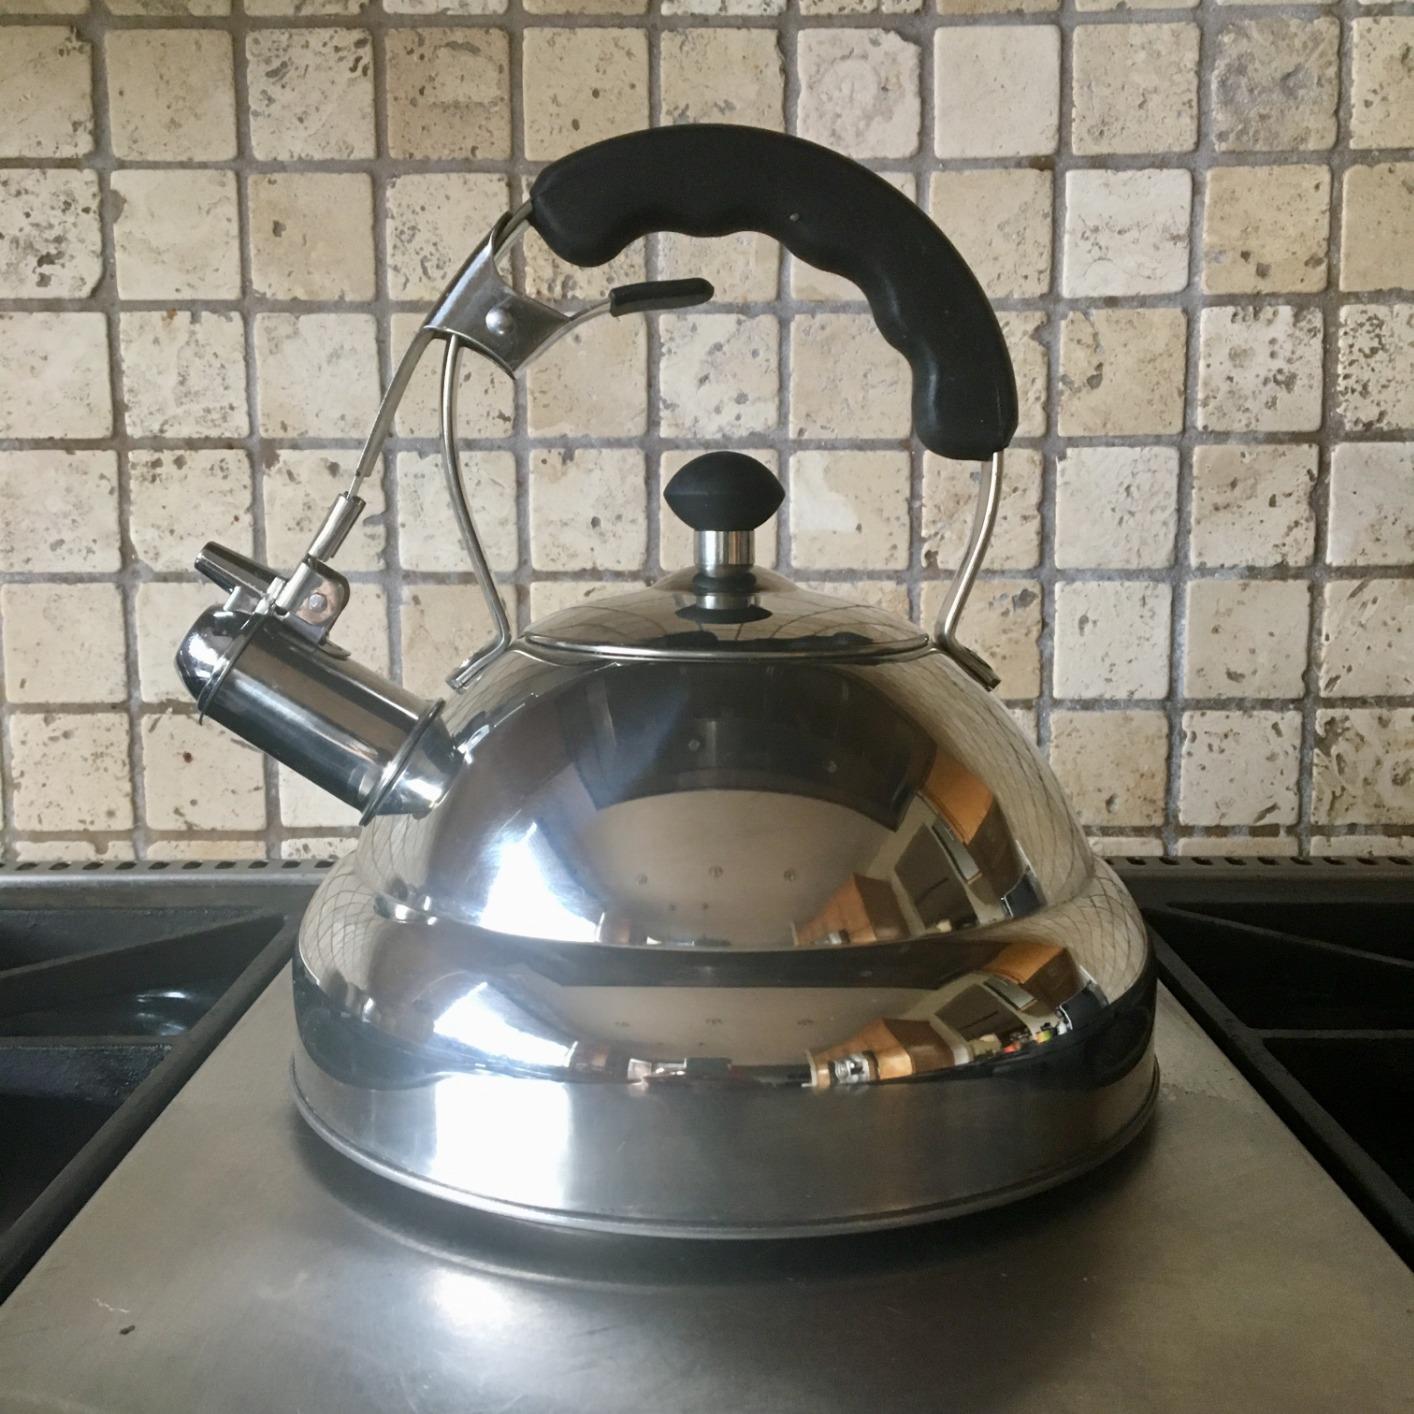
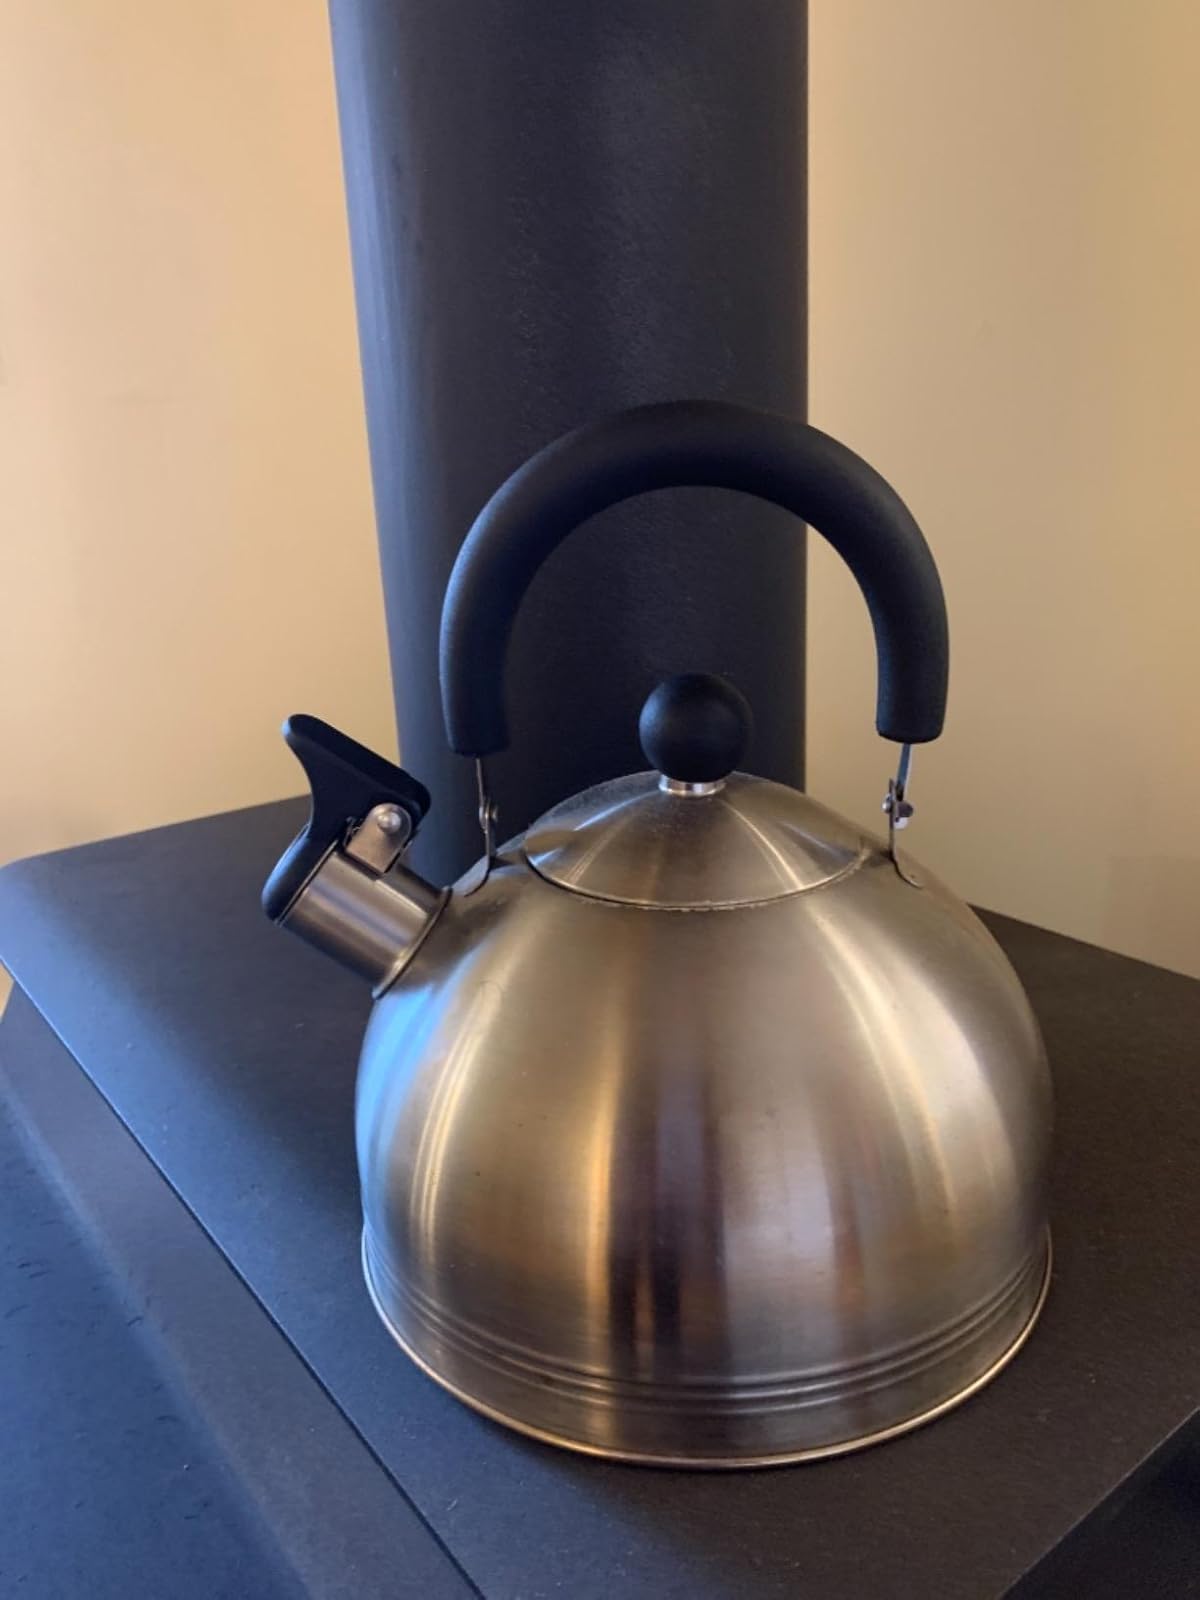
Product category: items_kettle
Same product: no